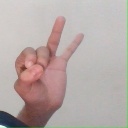
अक्षर: ण